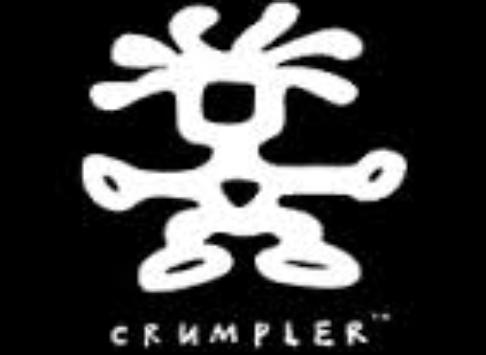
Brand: Crumpler
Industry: Clothes